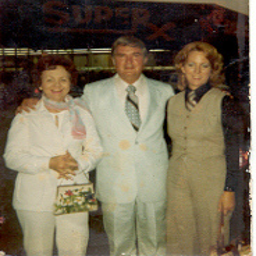
two women and one man all dressed up
A couple of women standing on either side of a man.
A man and two women standing in front of a store.
two women and a man standing side by side in a photograph.
Two women and a man posing for a picture.